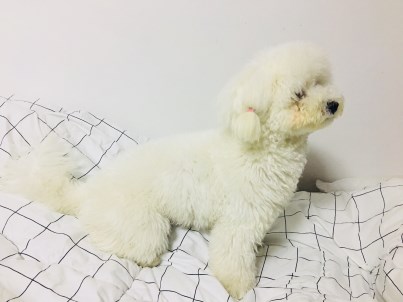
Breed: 3083-n000117-Bichon_Frise